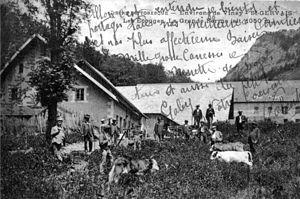
Saint-Gervais est une commune française située dans le département de l'Isère en région Auvergne-Rhône-Alpes et, autrefois, rattachée à l'ancienne province du Dauphiné.